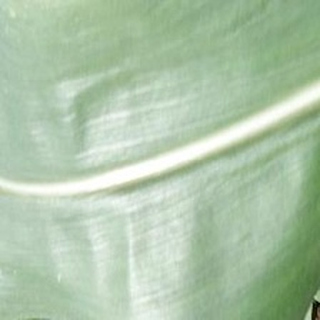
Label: healthy_corn